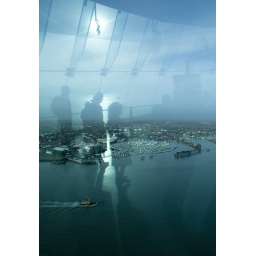
Reflections in a glass window in Spinaca Tower